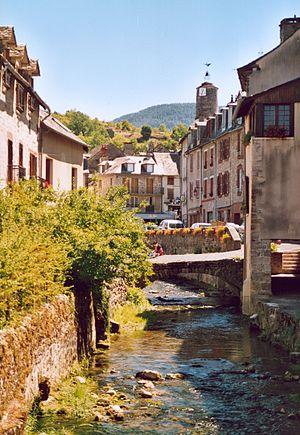
Cet article recense les sites naturels protégés du département de la Lozère, en France.
La Canourgue est une commune française, située dans le département de la Lozère en région Occitanie. Ses habitants sont appelés les Canourguais.
L'Urugne est une petite rivière du département de la Lozère, dans l'ancienne région Languedoc-Roussillon, donc dans la nouvelle région Occitanie. C'est un affluent gauche du Lot, donc un sous-affluent de la Garonne.